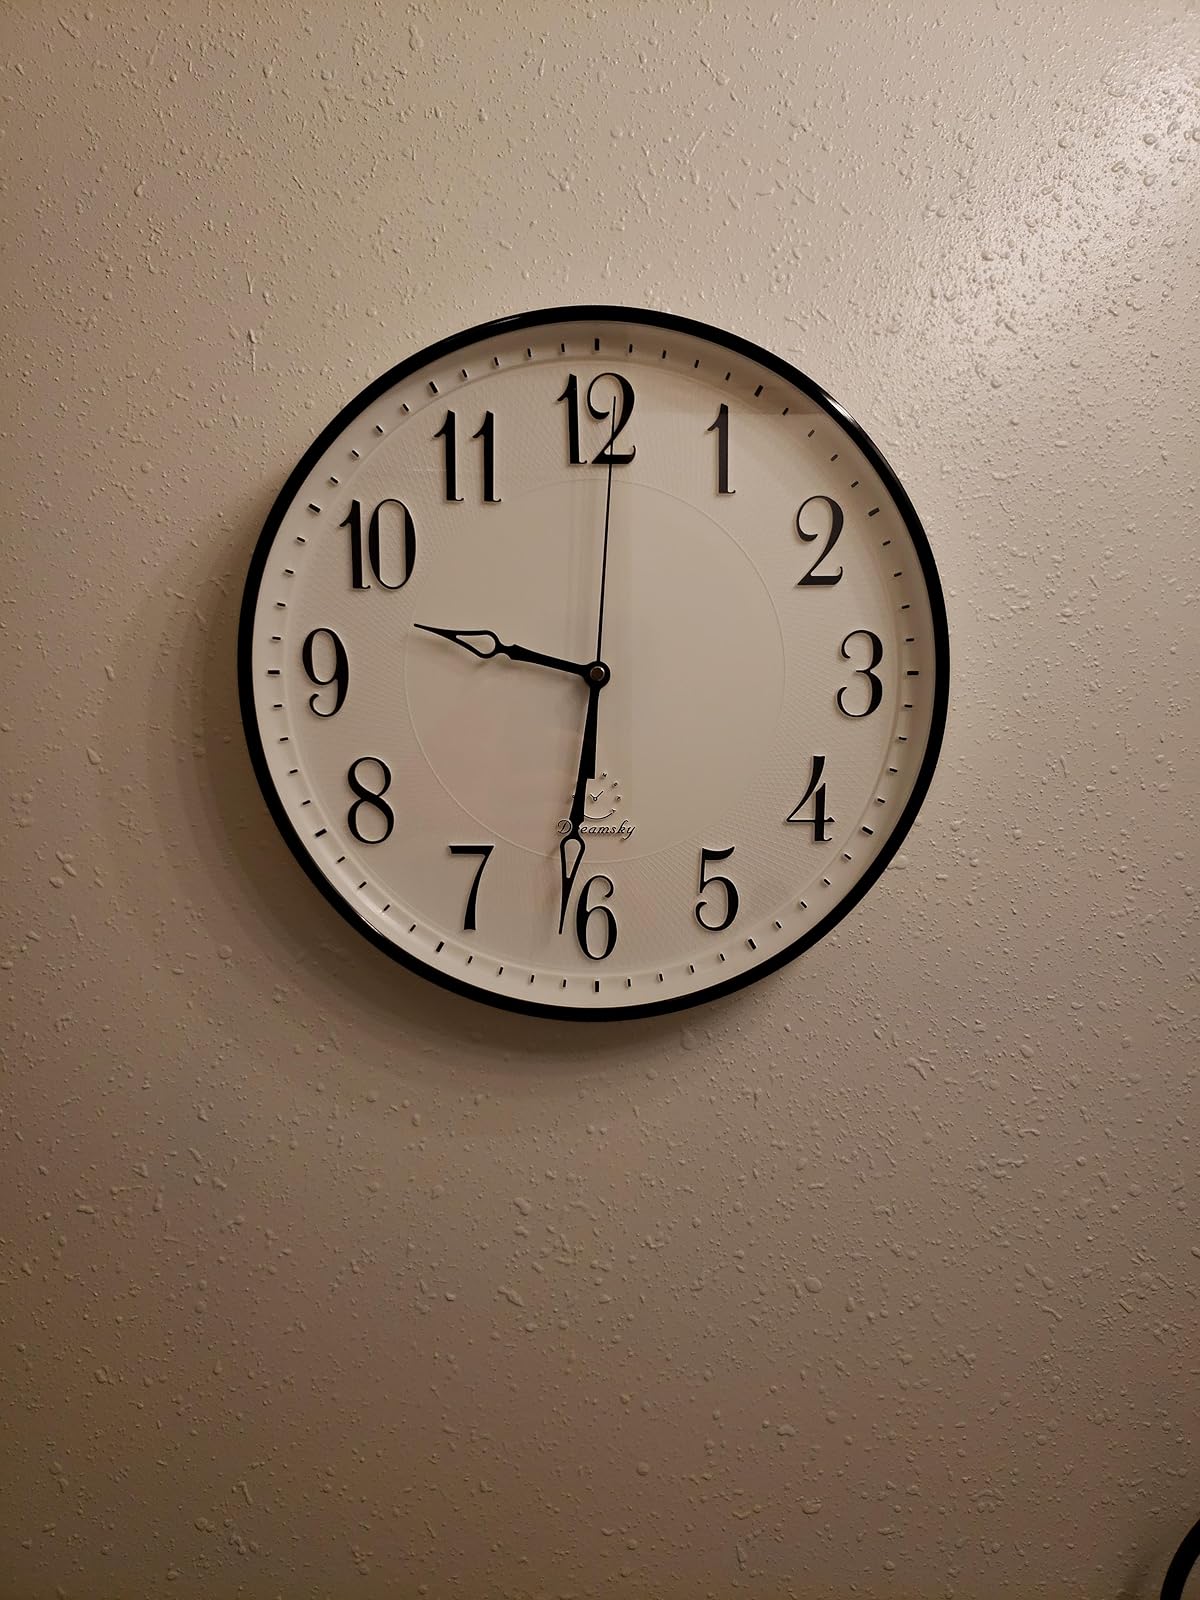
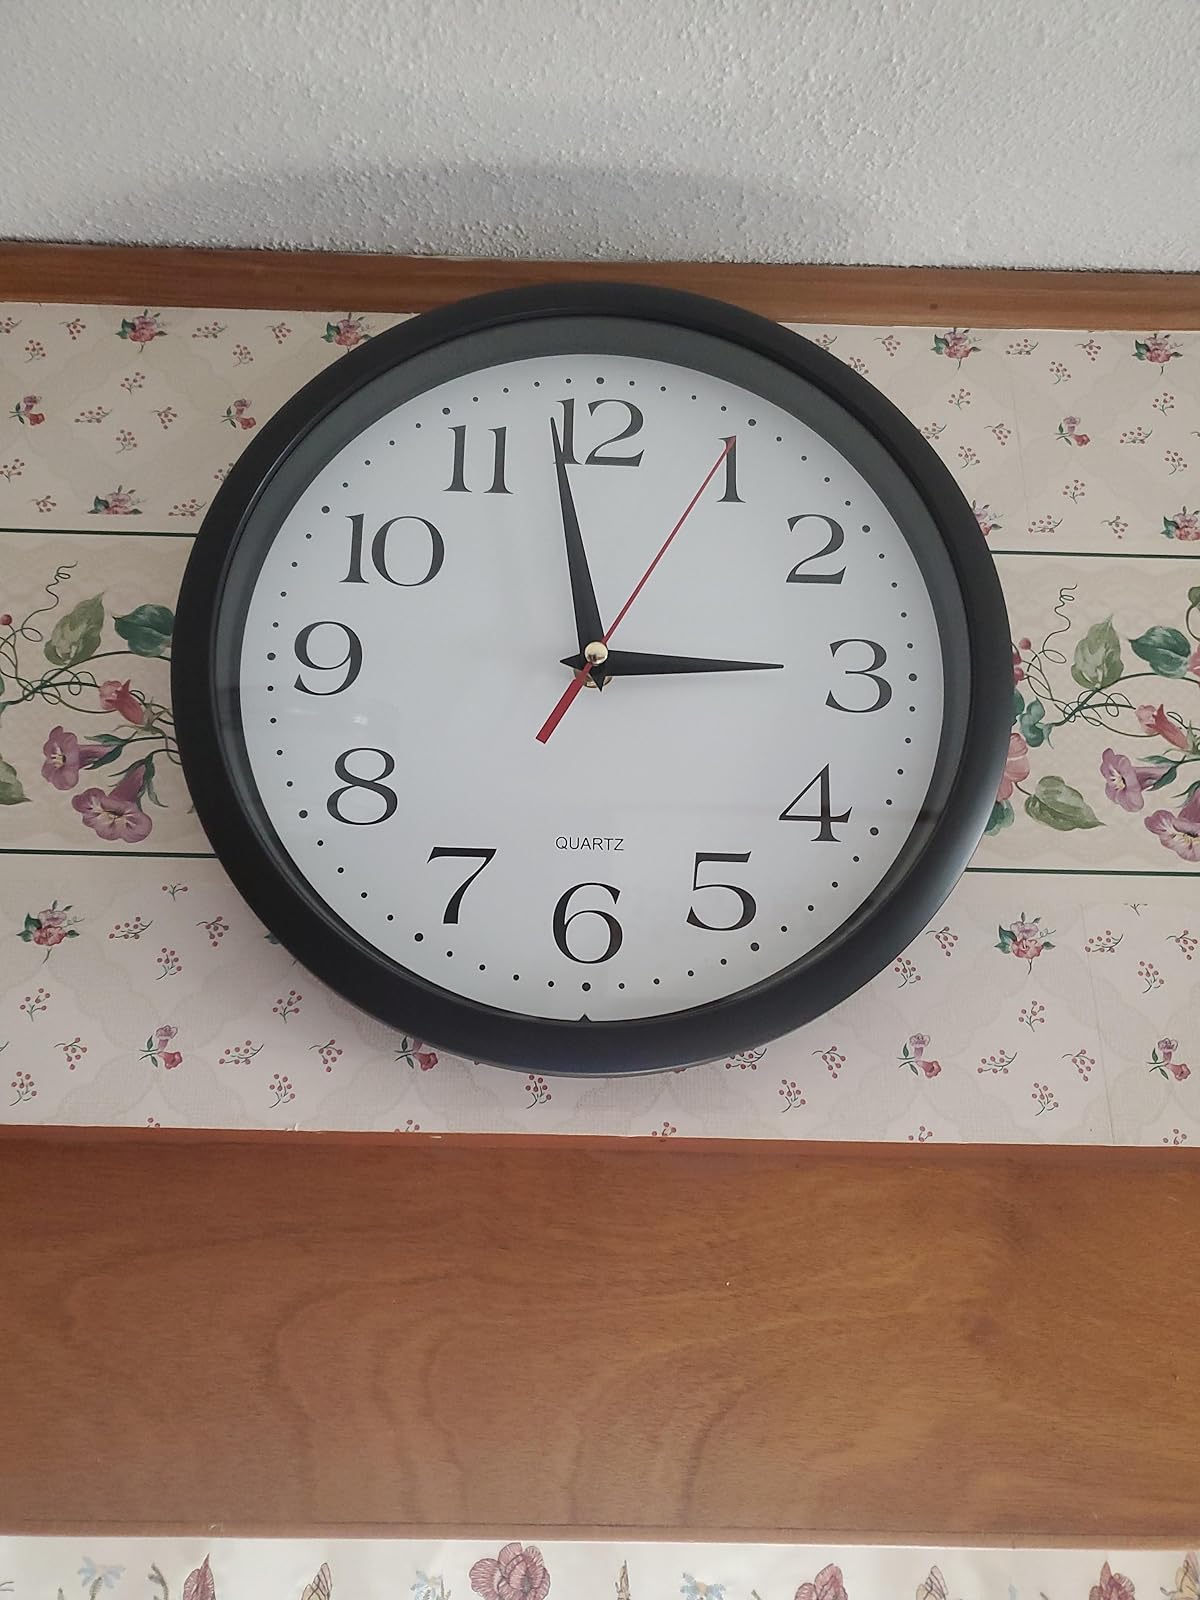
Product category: clock
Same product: no